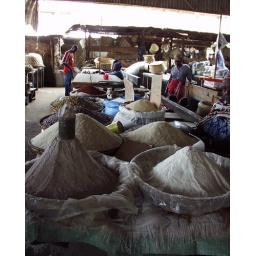
The market hall in Moshi town. Everything from spices to fruits, fish and meat. Flavouring, scanting, smelling, stinking.